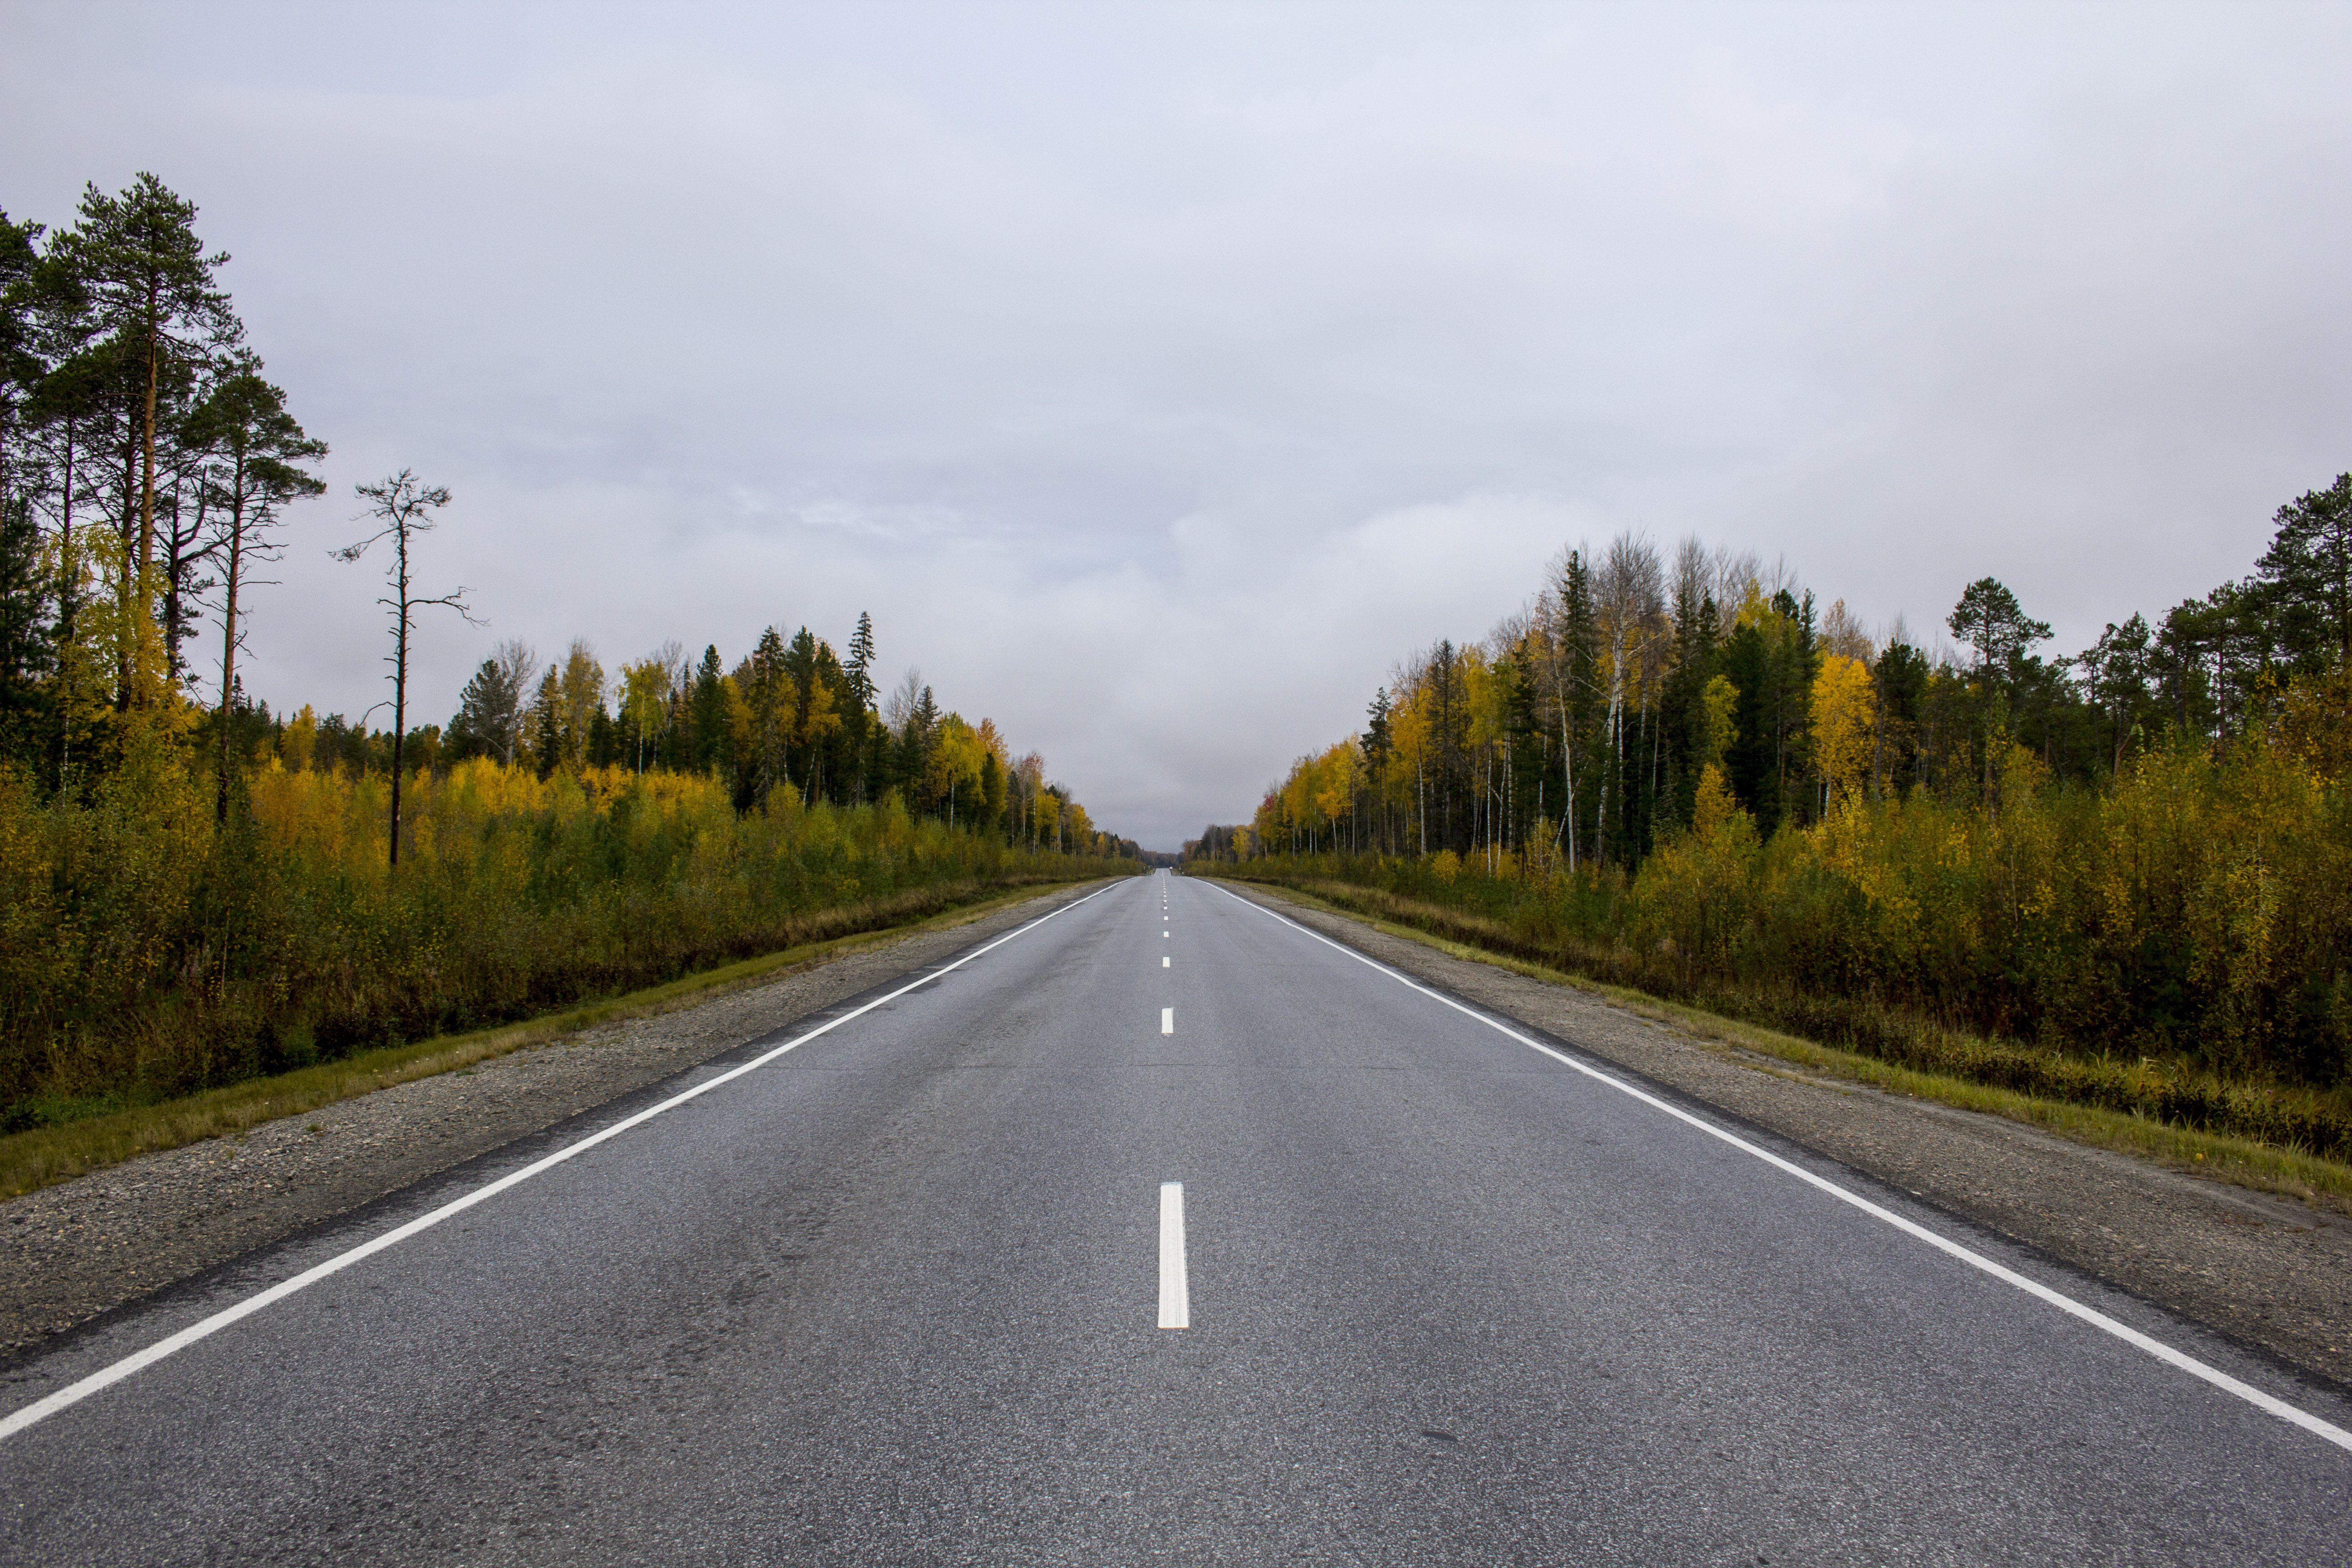
track, forest, morning, very, road, highway, asphalt, lane, natural landscape, thoroughfare, road surface, infrastructure, sky, atmospheric phenomenon, freeway, tree, yellow, road trip, line, horizon, tar, shoulder, nonbuilding structure, rural area, cloud, plant, landscape, street, autumn